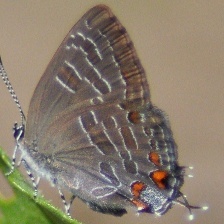
Species: BLACK HAIRSTREAK
Butterfly family (ImageNet category): lycaenid_butterfly